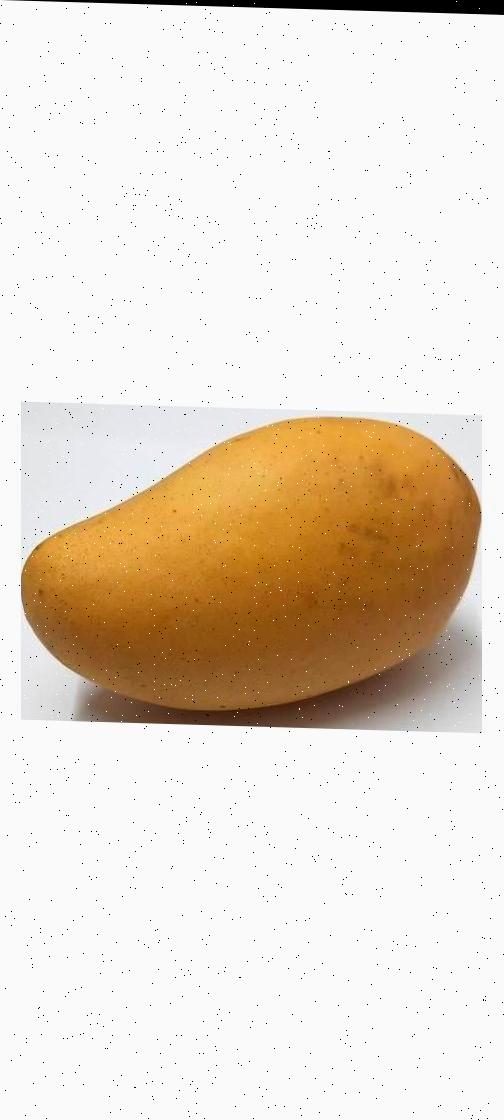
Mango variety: Katimon